Mac (computer)

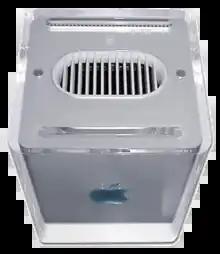
The Power Mac G4 Cube advanced Apple's industrial design culture and manufacturing processes.

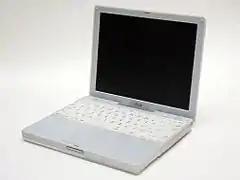
The Dual USB "Ice" iBook represents a design shift away from color, toward white polycarbonate.

Jobs's top priority was "to ship a great new product". The first is the iMac G3, an all-in-one computer that was meant to make the Internet intuitive and easy to access. While PCs came in functional beige boxes, Jony Ive gave the iMac a radical and futuristic design, meant to make the product less intimidating. Its oblong case is made of translucent plastic in Bondi blue, later revised with many colors. Ive added a handle on the back to make the computer more approachable. Jobs declared the iMac would be "legacy-free", succeeding ADB and SCSI with an infrared port and cutting-edge USB ports. Though USB had industry backing, it was still absent from most PCs and USB 1.1 was only standardized one month after the iMac's release. He also controversially removed the floppy disk drive and replaced it with a CD drive. The iMac was unveiled in May 1998, and released in August. It was an immediate commercial success and became the fastest-selling computer in Apple's history, with 800,000 units sold before the year ended. Vindicating Jobs on the Internet's appeal to consumers, 32% of iMac buyers had never used a computer before, and 12% were switching from PCs. The iMac reestablished the Mac's reputation as a trendsetter: for the next few years, translucent plastic became the dominant design trend in numerous consumer products.